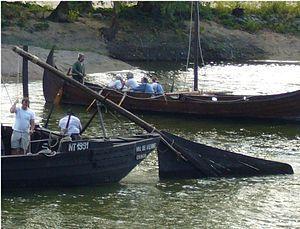
La piautre est un appareil à gouverner caractéristique des bateaux de la marine à voile de Loire.